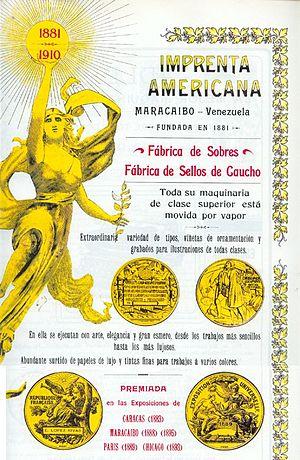
Imprenta Americana est la première maison d'édition qui a imprimé des gravures et des photos dans les publications périodiques du Venezuela. Cette maison d'édition a été fondée par l'éditeur et journaliste Eduardo López Rivas, à Maracaibo, au Venezuela, en 1881.